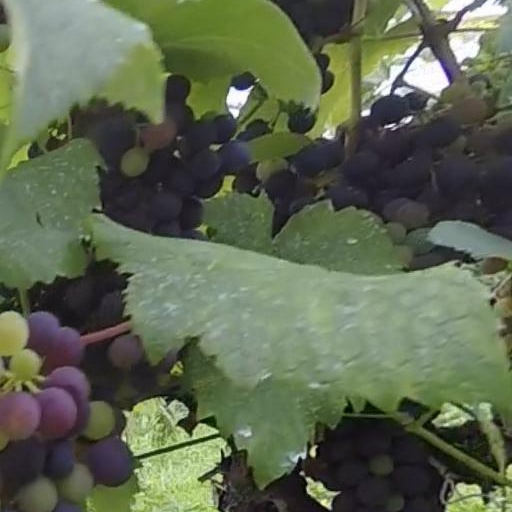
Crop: grape